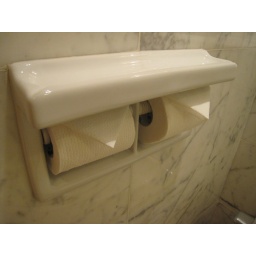
all the toilet paper holders had built-in ashtrays because people smoke 24/7 in china. even while eating. gross.